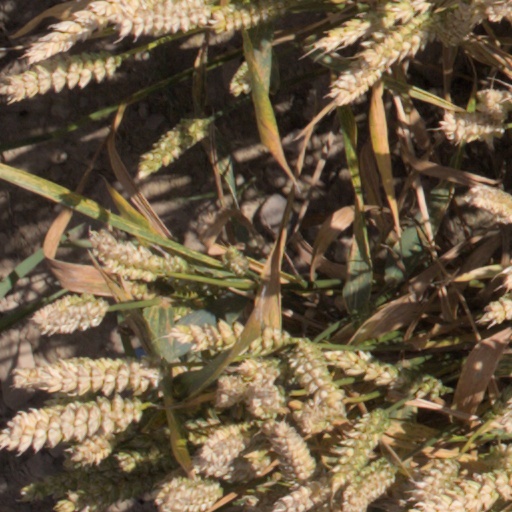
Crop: wheat